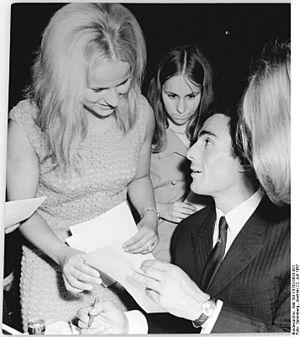
Gojko Mitić est un acteur, cascadeur et réalisateur serbe, né le 13 juin 1940 à Strojkovce en Yougoslavie. Il est connu pour ses rôles dans les westerns des productions Deutsche Film AG d'Allemagne de l'Est.